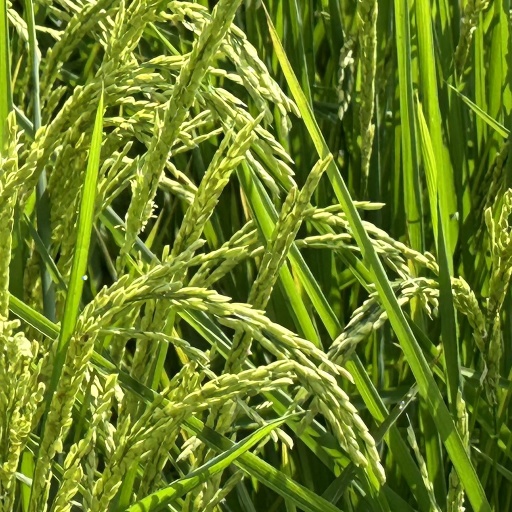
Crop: rice